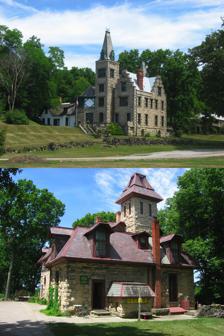
Building: Piatt Castles
Country: United States of America
Year built: 1871
Historic houses in Logan County, Ohio United States historic place Abram S. Piatt House and Donn S. Piatt House U.S. National Register of Historic Places Mac-O-Chee and Mac-A-Cheek castles Interactive map pinpointing the two houses Location 10051 Township Road 47 (Mac-A-Cheek); 2223 OH 287 (Mac-o-Chee), Monroe Township , Logan County , Ohio Coordinates 40°15′04″N 83°43′37″W / 40.251032°N 83.726808°W / 40.251032; -83.726808 ( a ) (Mac-A-Cheek), 40°15′30″N 83°43′01″W / 40.258263°N 83.716850°W / 40.258263; -83.716850 ( a ) (Mac-O-Chee) Area 4 acres (1.6 ha) Built 1864 Architect William McCoy Piatt; Kenton G. Haver Architectural style Gothic, Flemish NRHP reference No. 82003604 Added to NRHP May 3, 1982 The Piatt Castles are two historic houses near West Liberty in Logan County , Ohio . The houses were built by brothers Donn and Abram S. Piatt in the 1860s and 1870s, designed in a Gothic style. The houses are located 1 mi (1.6 km) and 1.75 mi (2.82 km) east of West Liberty. In 1982, the castles were listed on the National Register of Historic Places . The houses were both operated as historic house museums , both still owned by the Piatt family, from 1912 to 2019. Mac-O-Chee, built by Donn Piatt, was sold in October of that year to local residents, to support the continued restoration of the Mac-A-Cheek estate. Mac-A-Cheek remains open to public tours. Piatt family Donn Piatt Jacob and Benjamin Piatt The Piatt family descended from France as French Huguenots who wished to escape religious persecution in a Catholic nation. Upon moving to the United States, the family took root in the colony of New Jersey, where the grandfather of Abram and Donn, Jacob Piatt, offered support to the country in the American Revolutionary War. As reward for his deeds, the newly founded government gave Jacob land in Kentucky, where he built his home. While Jacob was a farmer and his son Benjamin was a lawyer, the family was also involved in flat boat trading up and down the Ohio and Mississippi Rivers as well as real estate. By 1828, Benjamin had moved his family to Logan County, Ohio. It was here that he built a log cabin for his family. At the time of their move to Logan County, Donn was 9 years old and Abram was 7. Castles Mac-O-Chee (the home built by Donn, and designed by John L. Smithmeyer) and Mac-A-Cheek (built by Abram) were begun in 1864. Mac-A-Cheek was completed in 1871, and Mac-O-Chee was completed in 1879. The homes were built only about 3/4 of mile apart from each other. Abram's home was built slightly smaller, but is more secluded and set away from the road. Donn's home is larger and sits closer to the road. Both homes have three stories and towers, boast painted ceilings, and have intricate woodwork. An 1880 county history speaks of Mac-O-Chee existing in a state of "almost baronial splendor". The two sat close to the Shawnee village of Mackachack, where Simon Kenton was forced to run the gauntlet after being captured by the Indians. Sale of Mac-O-Chee It was announced on July 26, 2019, that the Piatt Family would auction off Mac-O-Chee. The family cited renovation and maintenance costs of maintaining both properties for their decision. On October 19, 2019, Mac-O-Chee Castle, along with its farmhouse and land, was sold at auction to brothers Ryan and Jason Cole of West Liberty, Ohio for $561,000 ($510,000 with closing costs). The Coles also bought most of the estate's antique items, large and small, for approximately $30,000. The Piatt family plans to restore their remaining castle, Mac-A-Cheek, by using funds from the auction. Public tours Tours began in 1912 at Mac-A-Cheek four years after the death of Abram. When William McCoy Piatt (the fourth son of Abram) inherited the home, he had already amassed a large collection of artifacts and objects of interest. After commissioning a custom cabinet to display his collection, William opened his home to visitors who wished to view his curiosity cabinet . Thus the family entered into the tourist business, though it was a minor industry compared to the farm and grist mill located on the property. Touring continued with the family living in the home until 1985, when the family moved out of their home. Tours of Mac-A-Cheek are still offered to the public. The Piatt family still owns and manages the museum at Mac-A-Cheek, a popular site for weddings, receptions and other events. References